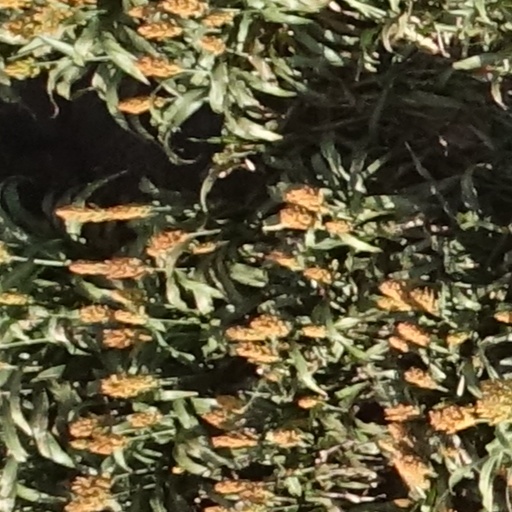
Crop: sorghum